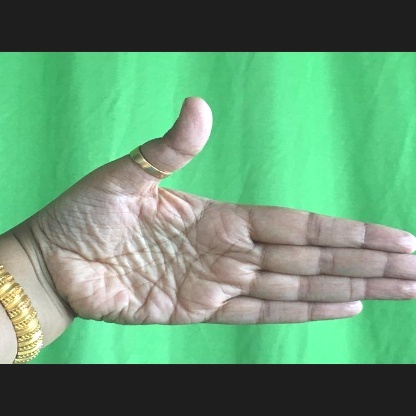
Mudra: Ardhachandran